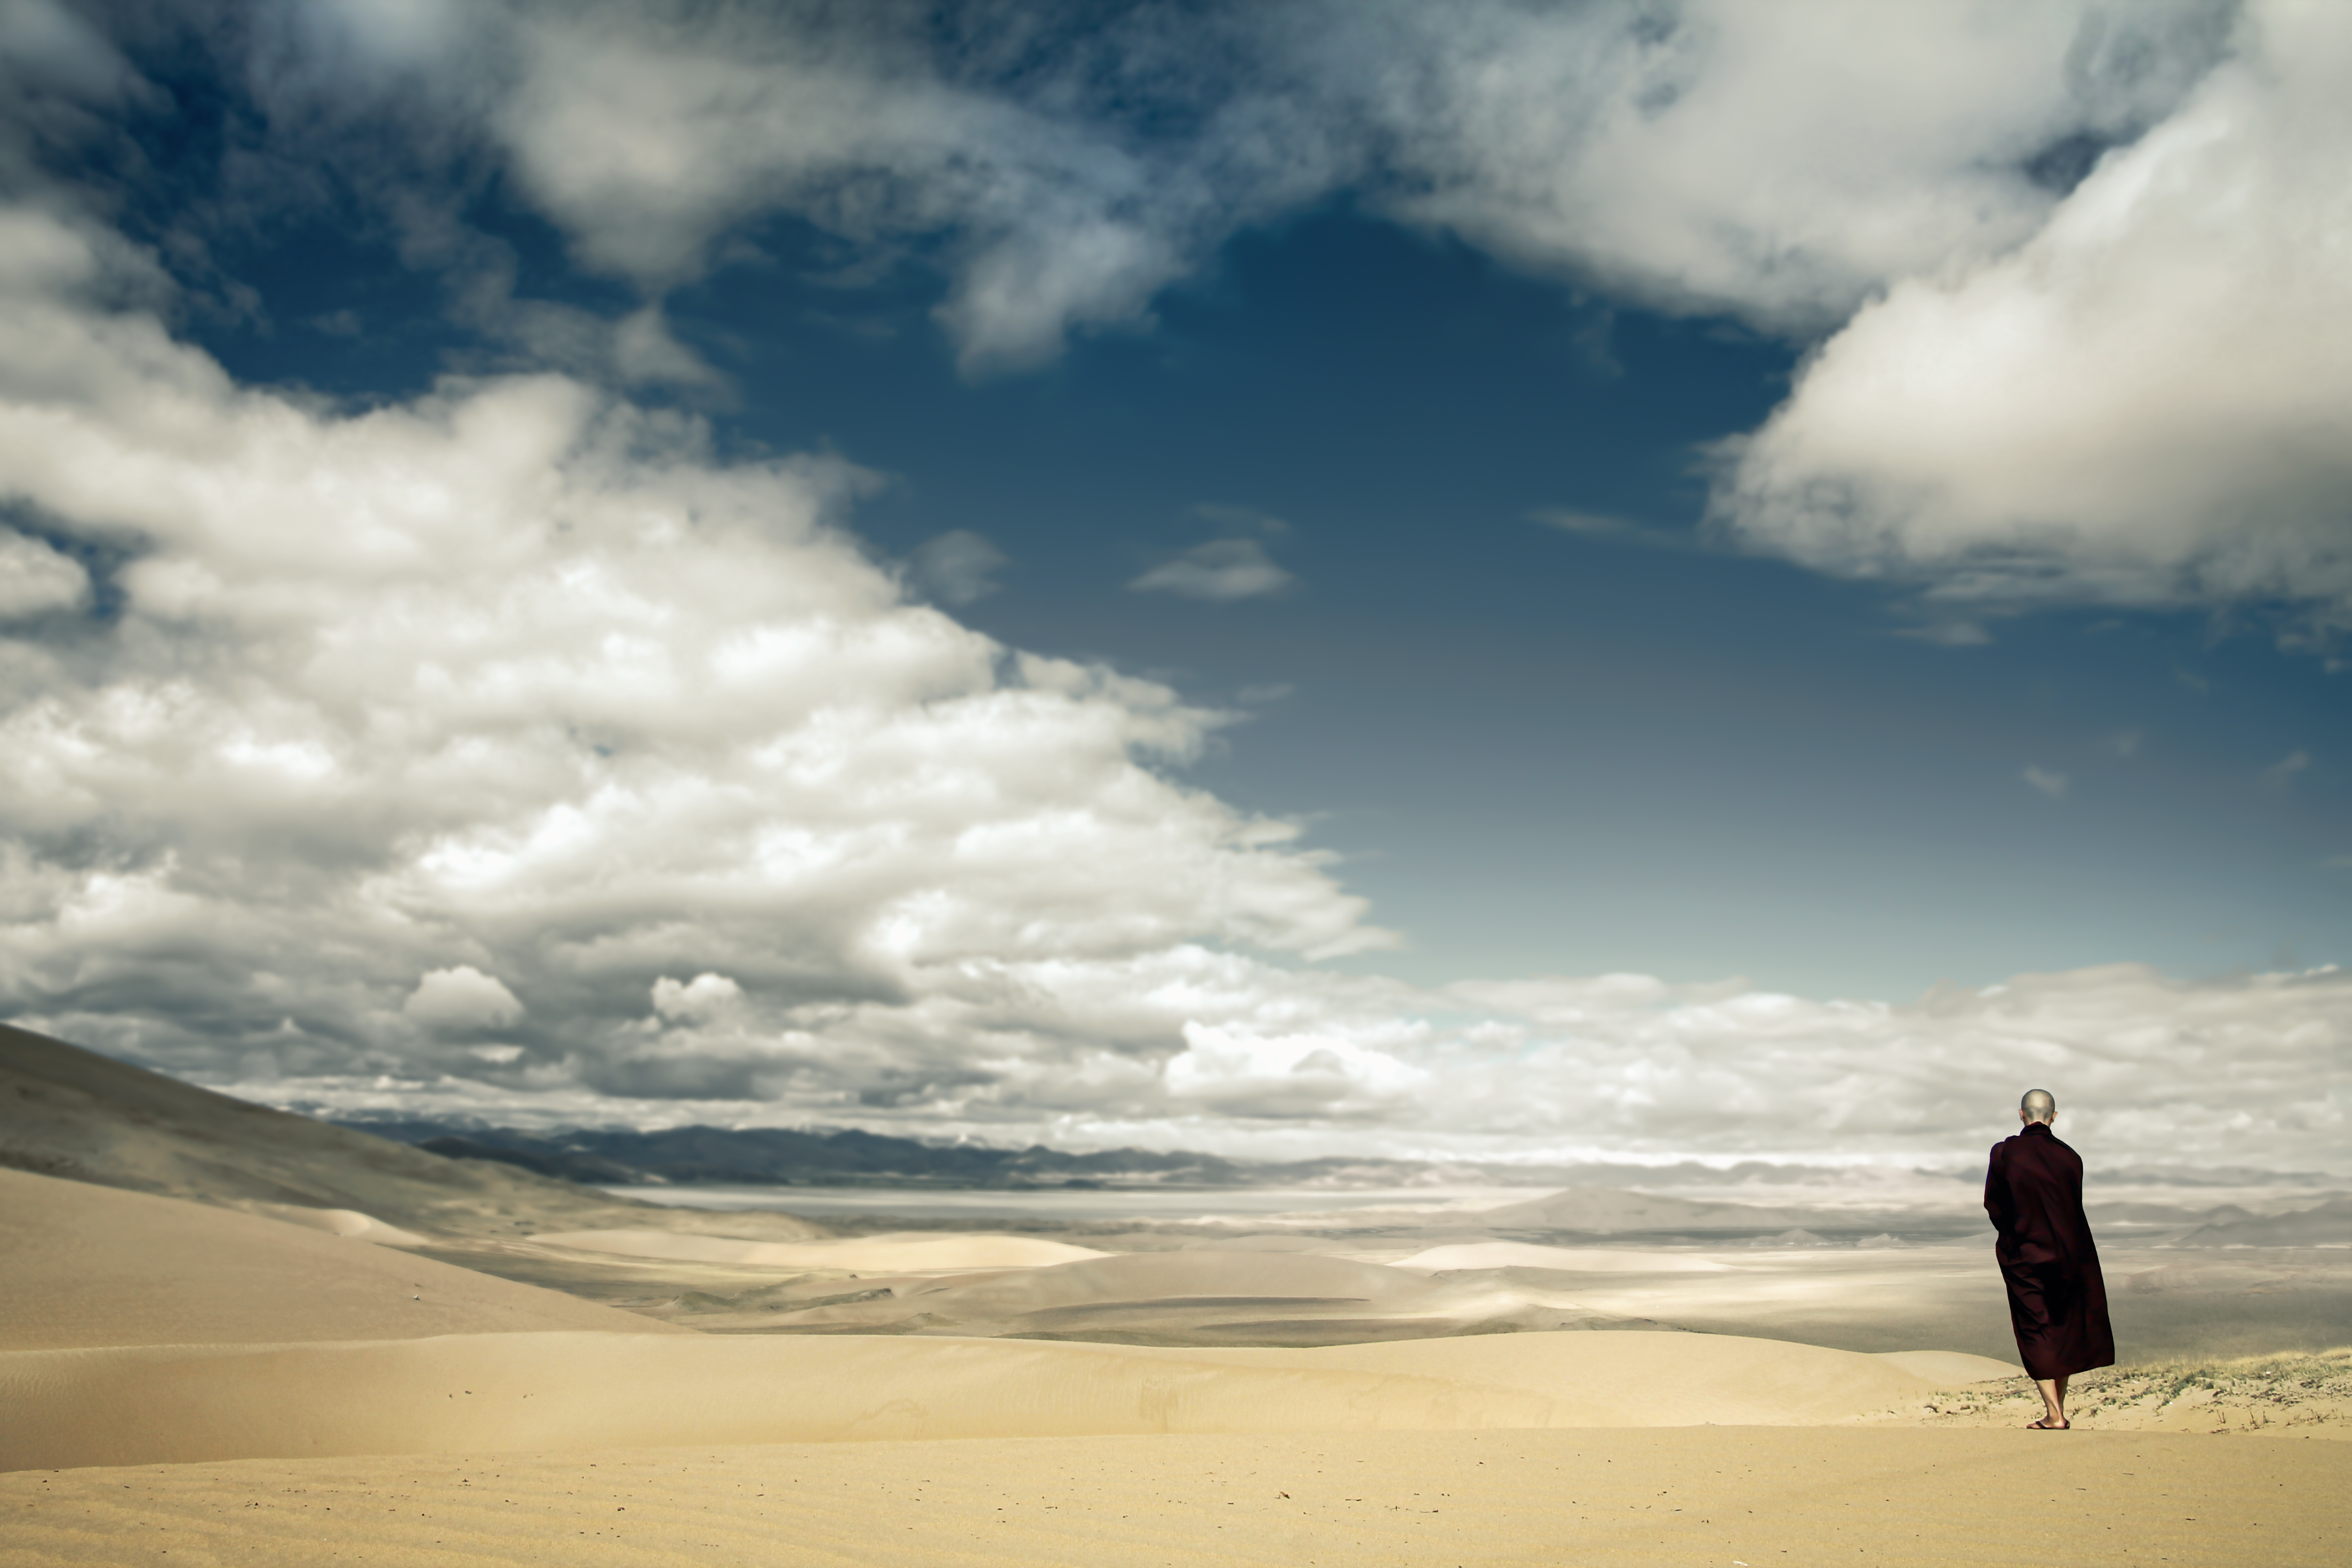
monk, buddhist, theravada buddhism, travel, outing, landscape, nature, desert, dunes, tibet, cloud, sky, ecoregion, People in nature, natural landscape, cumulus, horizon, Tints and shades, beach, calm, happy, singing sand, grassland, aeolian landform, coast, meteorological phenomenon, wind, ocean, evening, sand, hill, wind wave, shadow, wave, walking, dune, soil, fun, erg, sea, vacation, dusk, winter, steppe